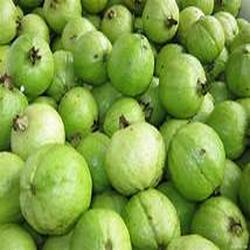
Label: Guava